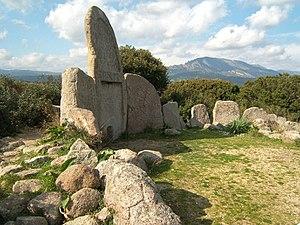
Les tombes des géants sont des monuments funèbres constitués de sépultures collectives appartenant à la culture nuragique présentes en Sardaigne.
L’histoire de la Sardaigne est ancienne et particulièrement riche. Le peuplement stable de la Sardaigne résulte de mouvements de population de la culture de la céramique cardiale qui se sont produits vers 6000 av. J.-C. en provenance de la péninsule italienne. Mais il s'est poursuivi, au fil des invasions, pour donner le peuple sarde. Christophe de Chenay fait remarquer que :